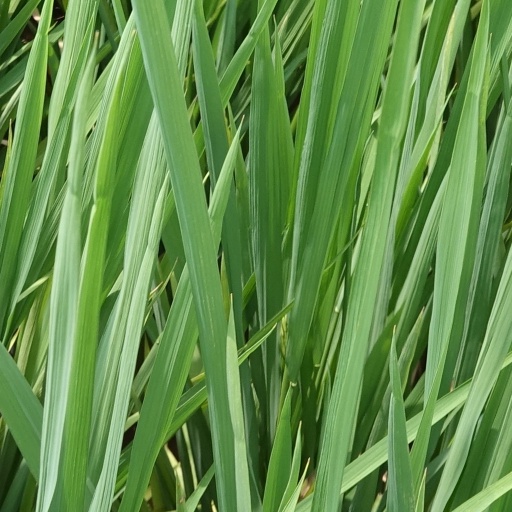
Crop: rice